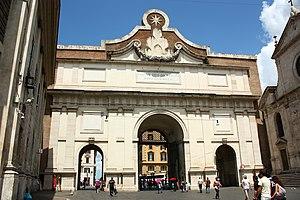
Façade intérieure de la Porta del Popolo, sur la Piazza del Popolo à Rome.